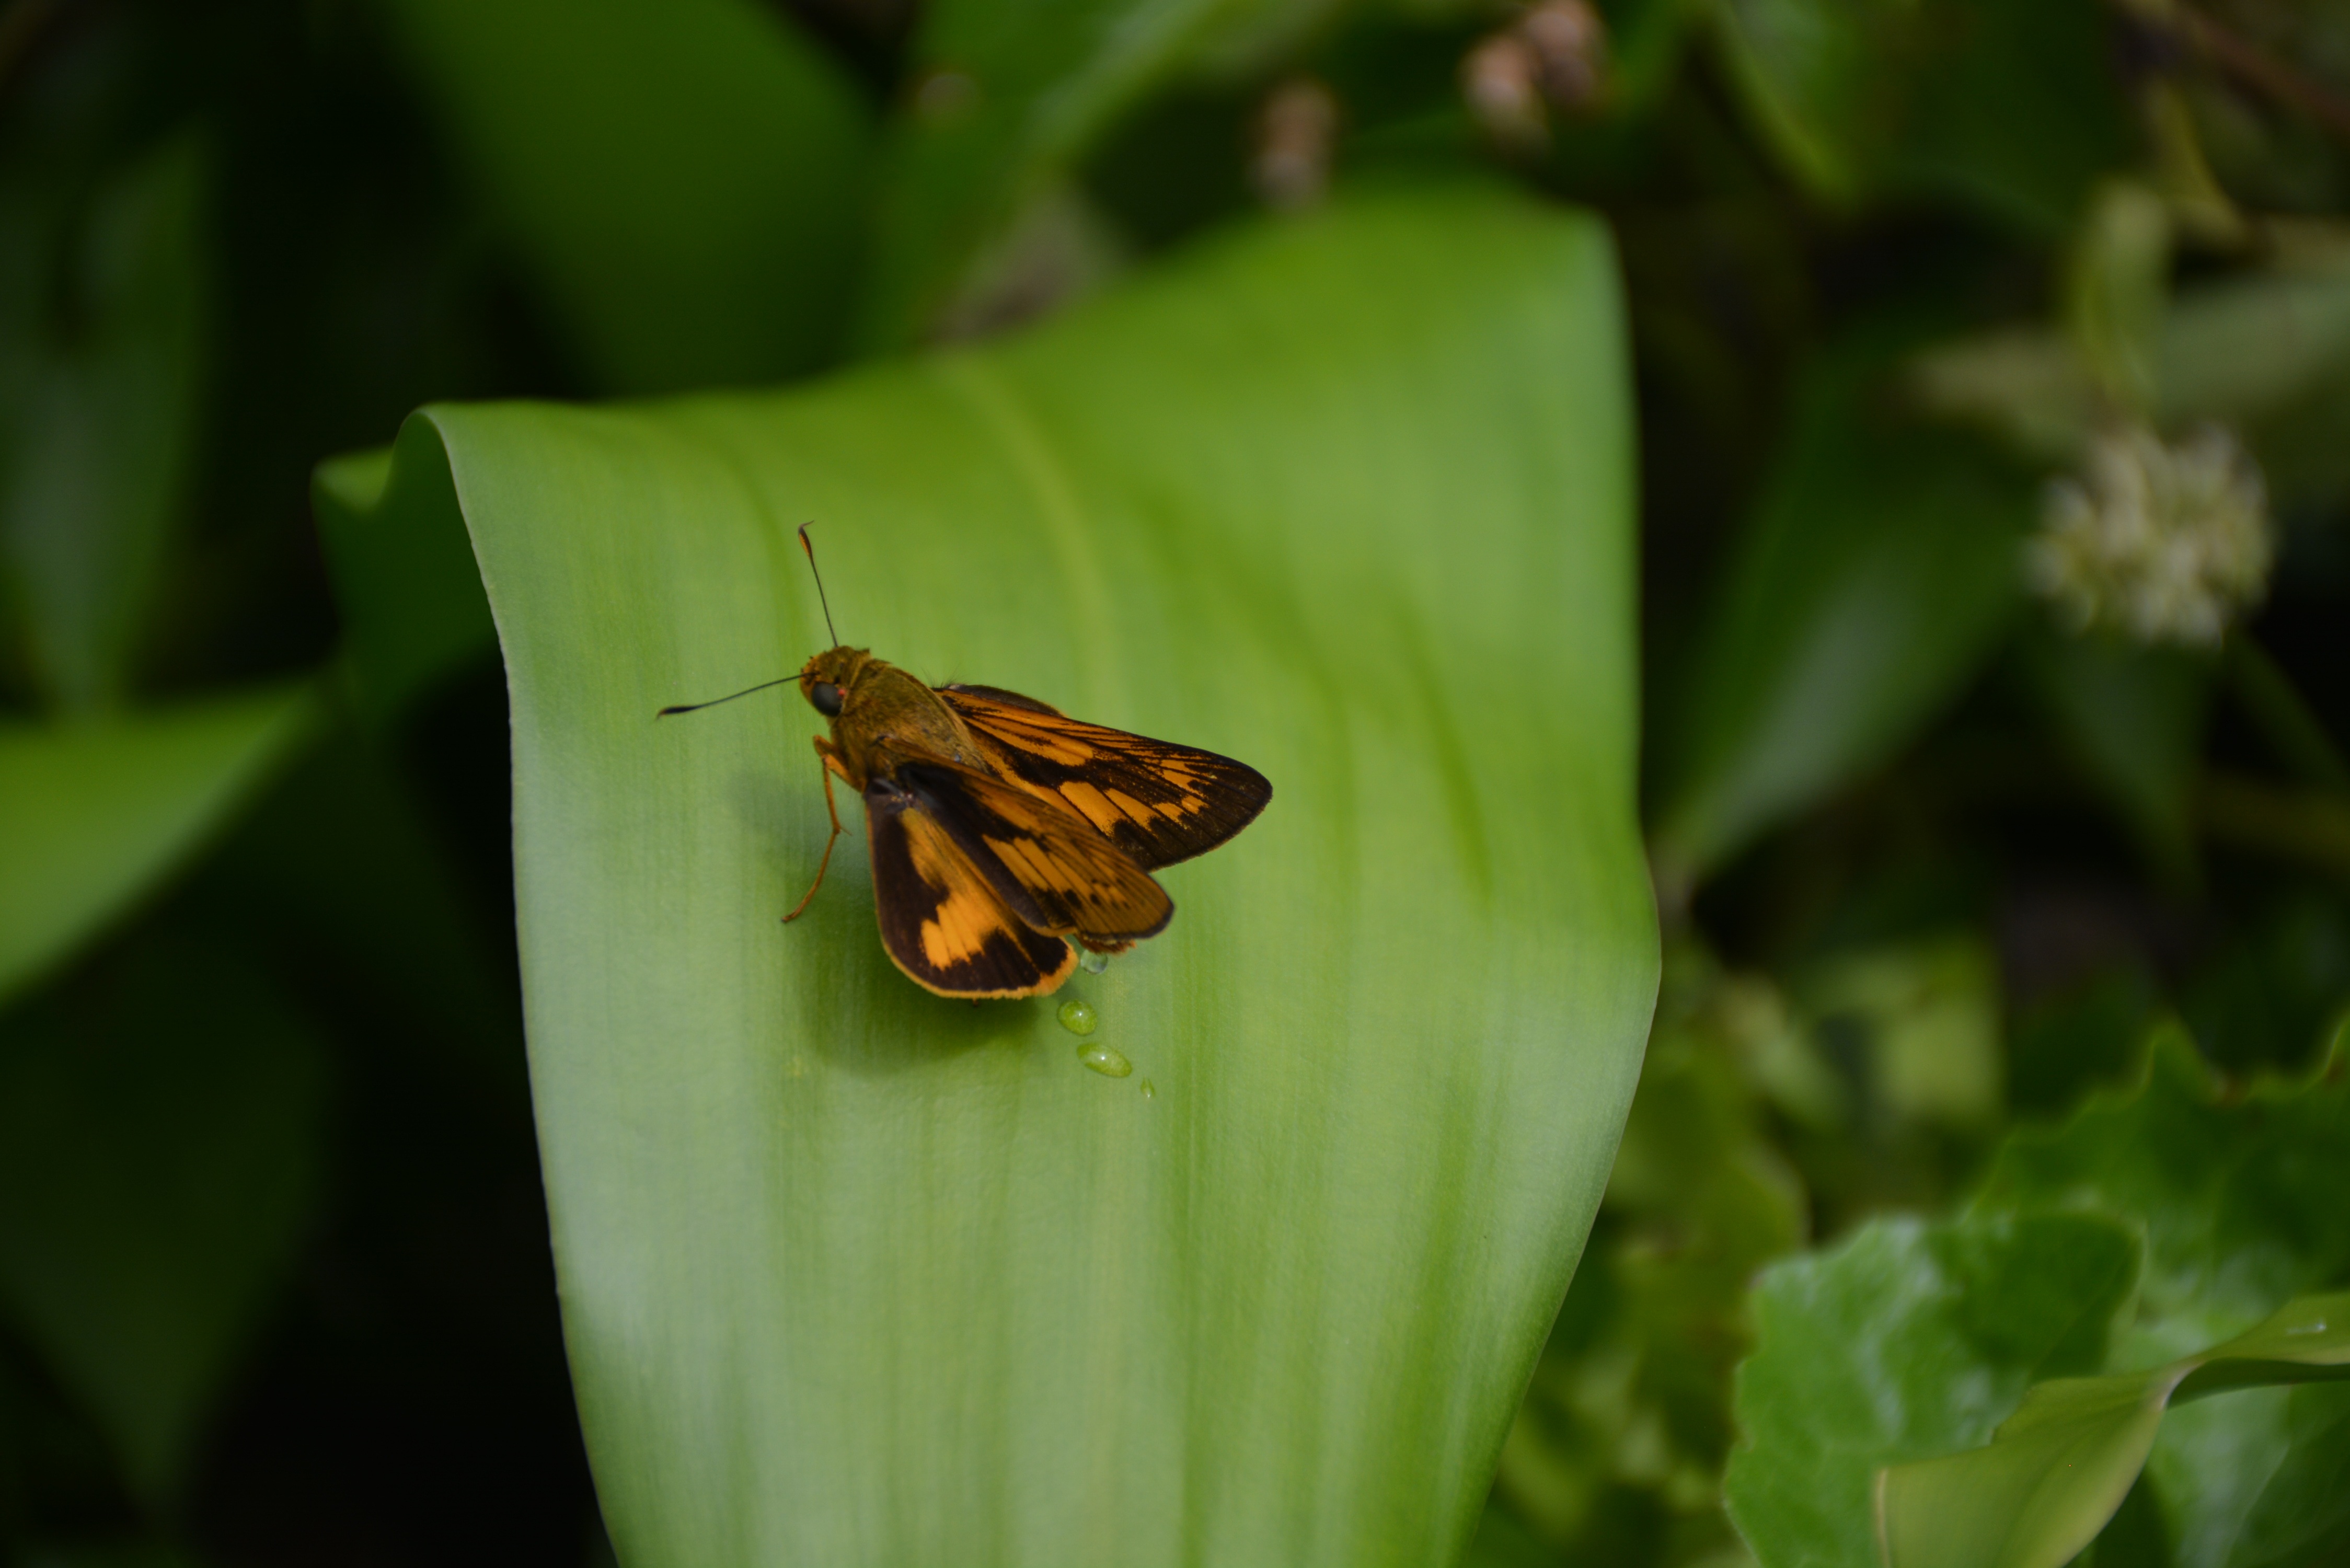
nature, plant, leaf, flower, animal, green, insect, bug, botany, butterfly, flora, fauna, invertebrate, close up, macro photography, plant stem, moths and butterflies